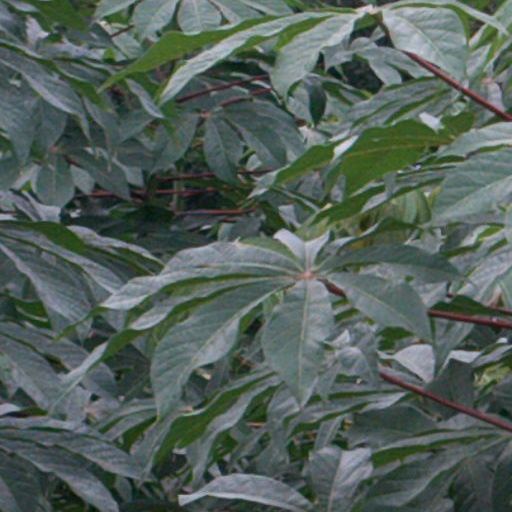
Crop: cassava